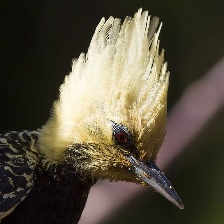
Species: BLONDE CRESTED WOODPECKER
Scientific name: CELEUS FLAVESCENS